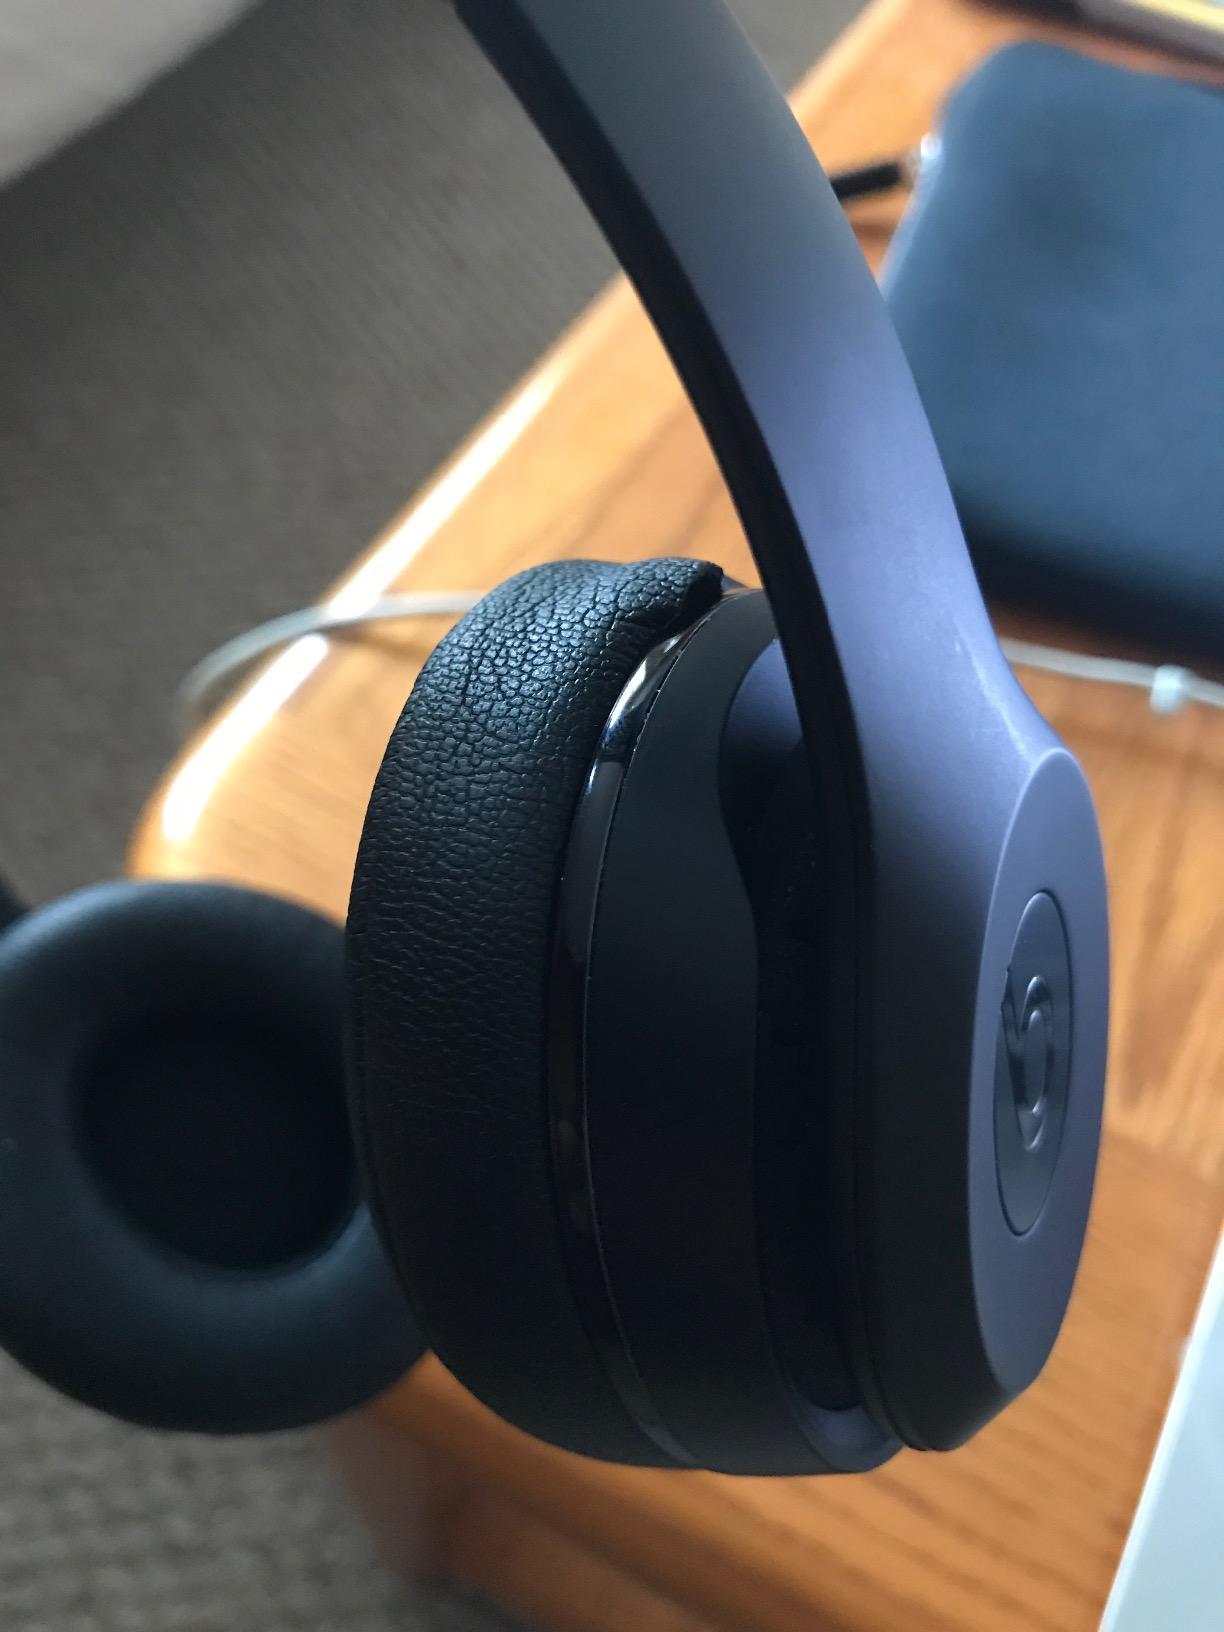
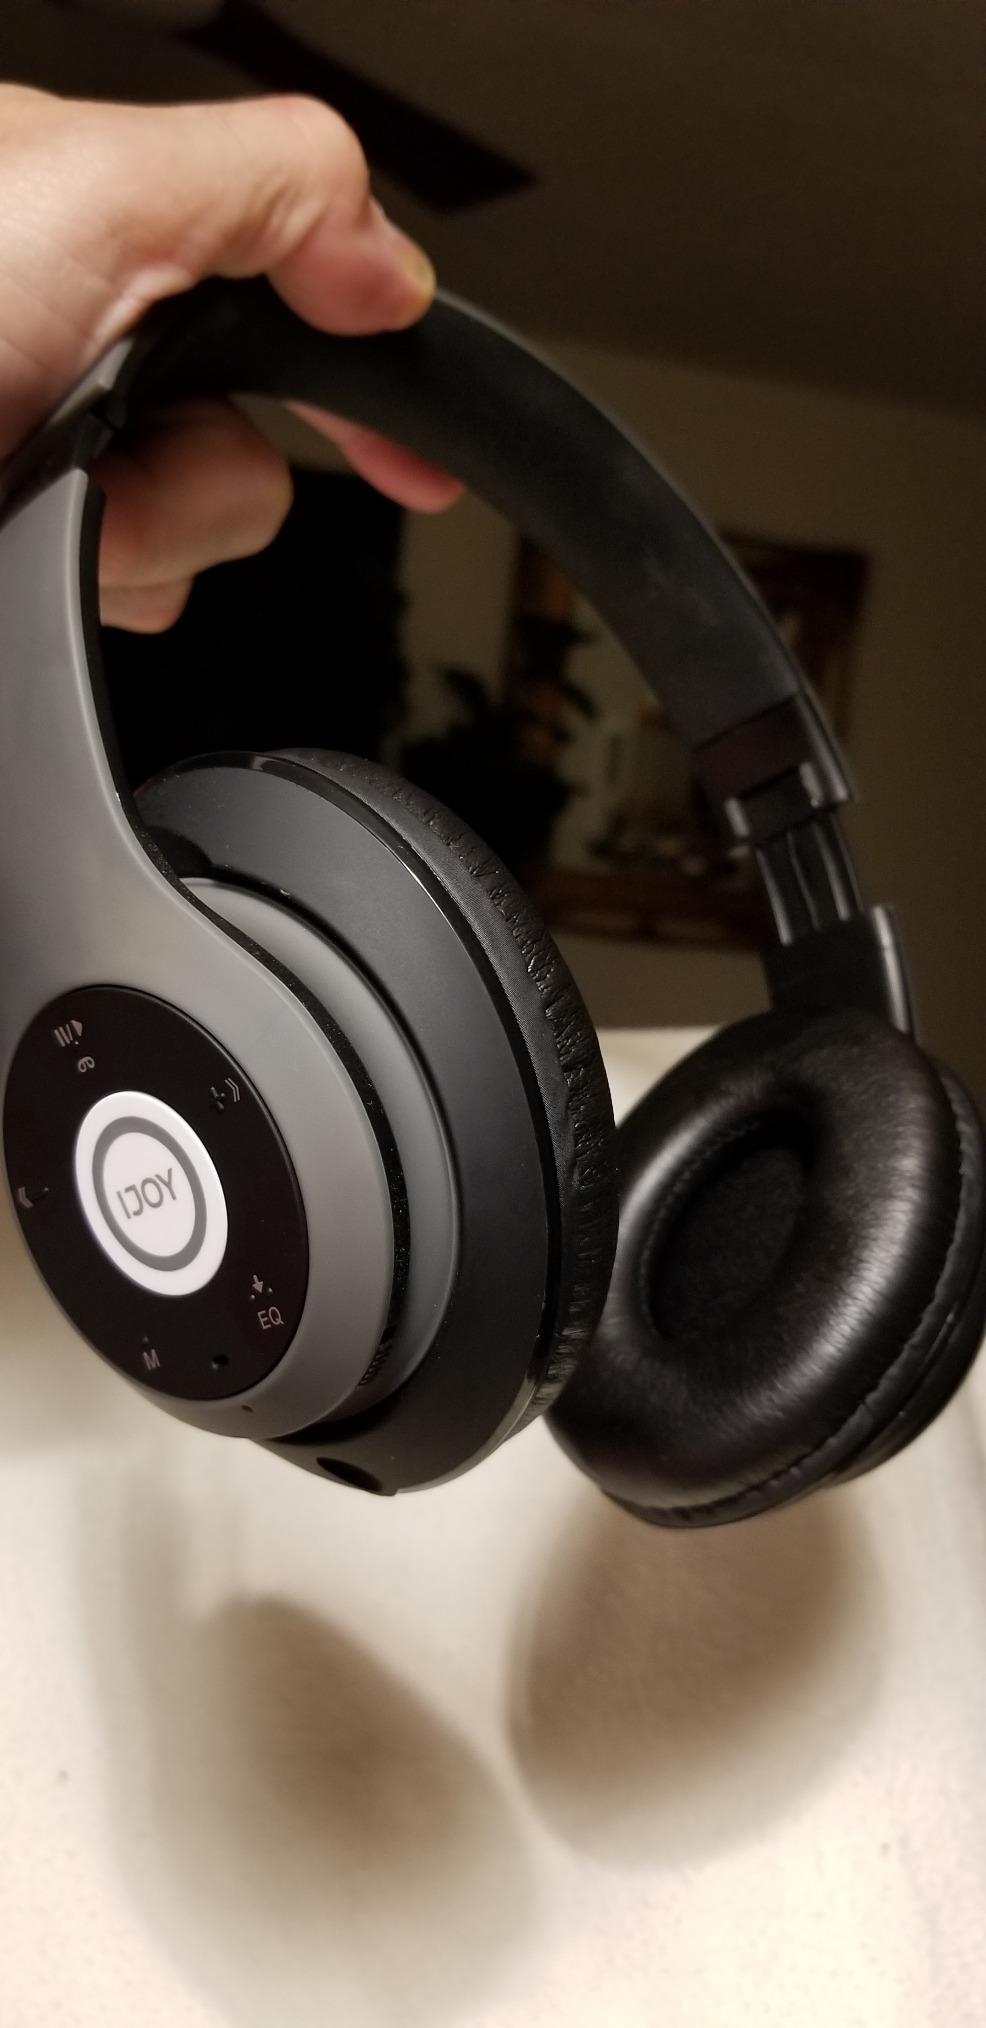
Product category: headphones
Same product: no